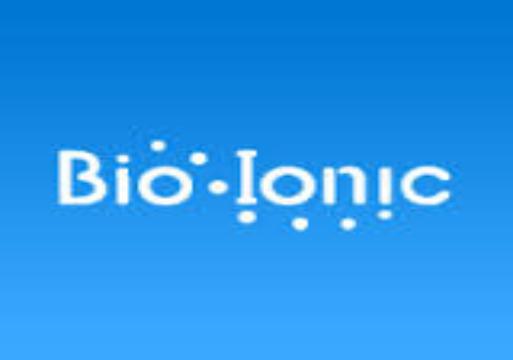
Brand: bio ionic
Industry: Necessities